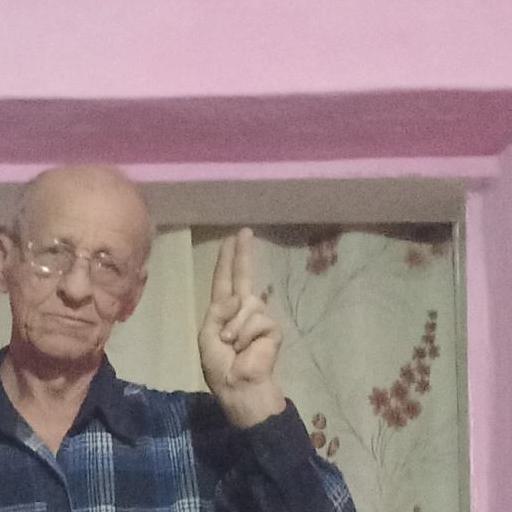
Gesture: two_up